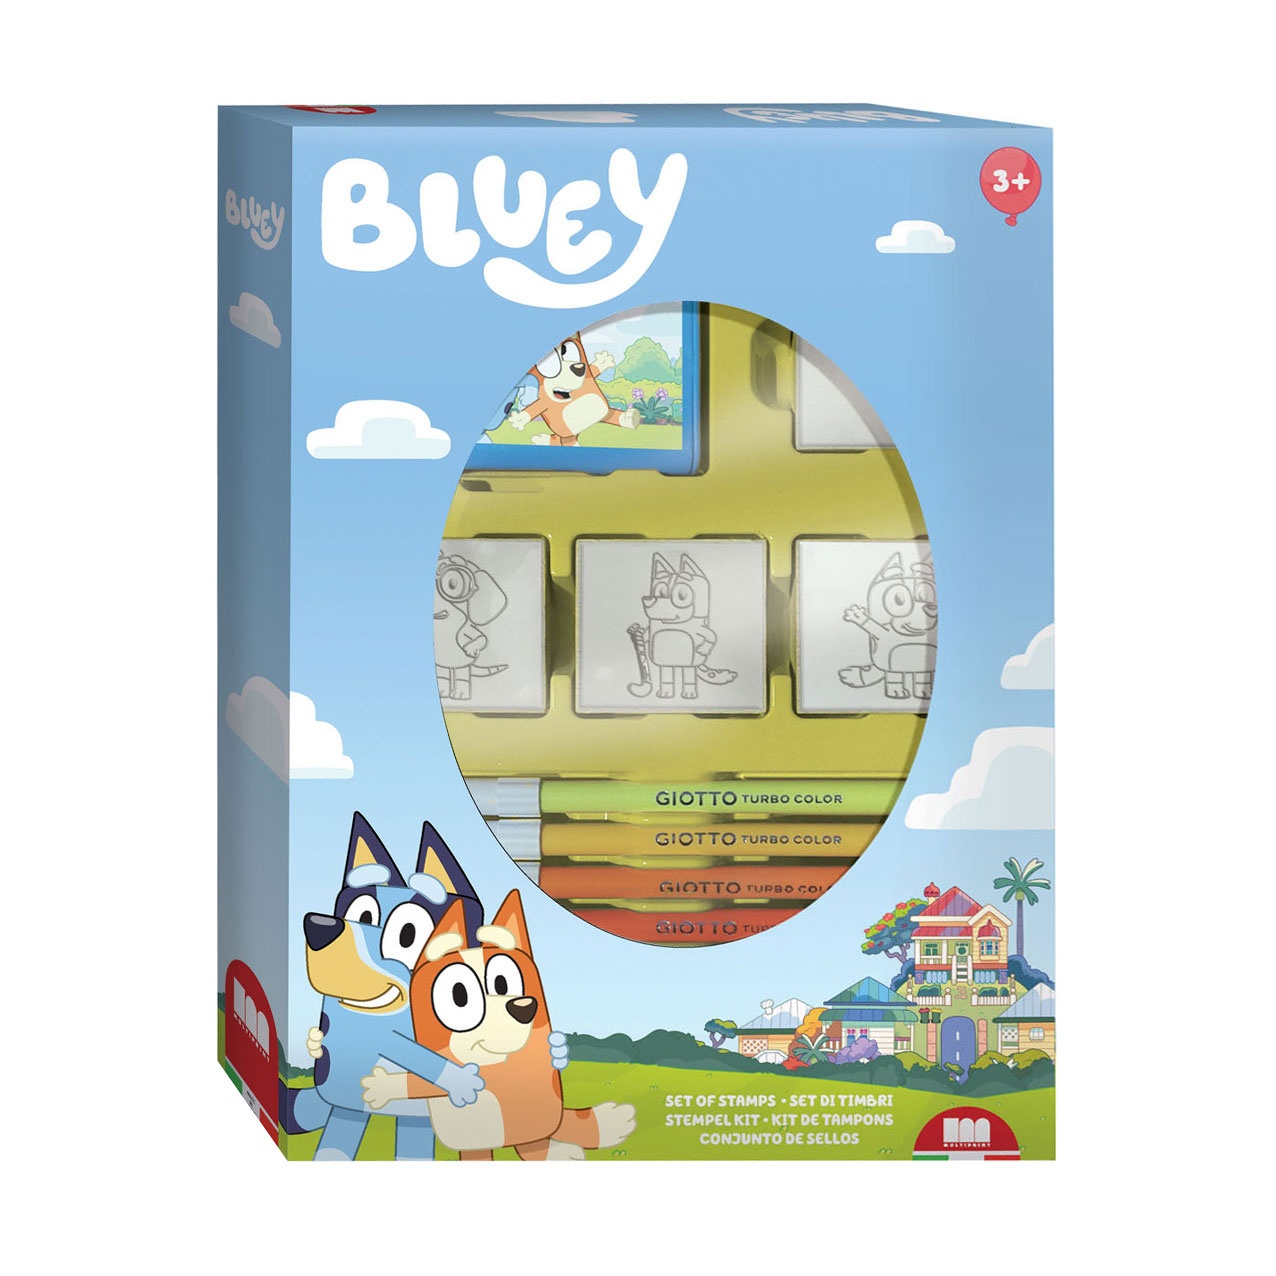
Multiprint Bluey Stempelset met 4 Stempels
Laat je creativiteit de vrije loop en knutsel erop los met deze stempelset! In de doos zitten 4 houten stempels met afbeeldingen van Bluey en 7 viltstiften. Maak je eigen creaties of maak tekeningen nog mooier met deze box. Voeg wat extra's toe door de afdrukken van de stempels in te kleuren met de stiften. Inhoud: - 4 stempels - 1 stempelkussen (natuurlijk, niet giftig en wasbaar van handen en kleding) - 7 viltstiften Geschikt voor kinderen vanaf 3 jaar oud.
Brand: Multiprint
Category: Arts & Entertainment > Hobbies & Creative Arts > Arts & Crafts > Art & Craft Kits > Toy Craft Kits